Spanish illumination of the Early Middle Ages

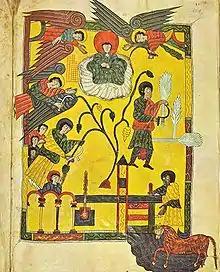
Beatus of the Escorial, eschatological harvests and grape gathering, Apocalypse XIV, circa 950

The Spanish illumination of the Early Middle Ages is the art of decorating books that developed in Spain from the 8th to the 11th. The country was marked by the Muslim occupation from 711, which tended to isolate it from the rest of Europe. In the regions that remained Christian, first in the Kingdom of Asturias and then in León, an original art was invented in monasteries, mixing Visigothic, Carolingian, and also Moorish influences.